Goler T. Butcher

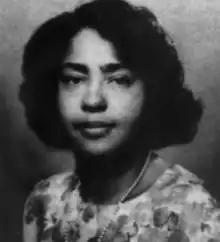
Goler T. Butcher, from a 1963 publication of the US Department of State

Goler Teal Butcher (July 13, 1925 – June 9, 1993) was a lawyer, scholar, advocate, and professor in the field of international law.